Anne Commire

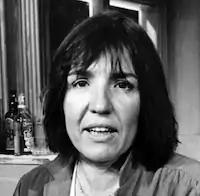
Anne Commire

Anne Commire (11 August 1939 – 23 February 2012) was an American playwright and editor who frequently wrote about women's issues and struggles. Her first play, "Shay", about a young pregnant high school dropout, was noted by "The New York Times" for having "sharp comic dialogue" despite the weighty subject matter.